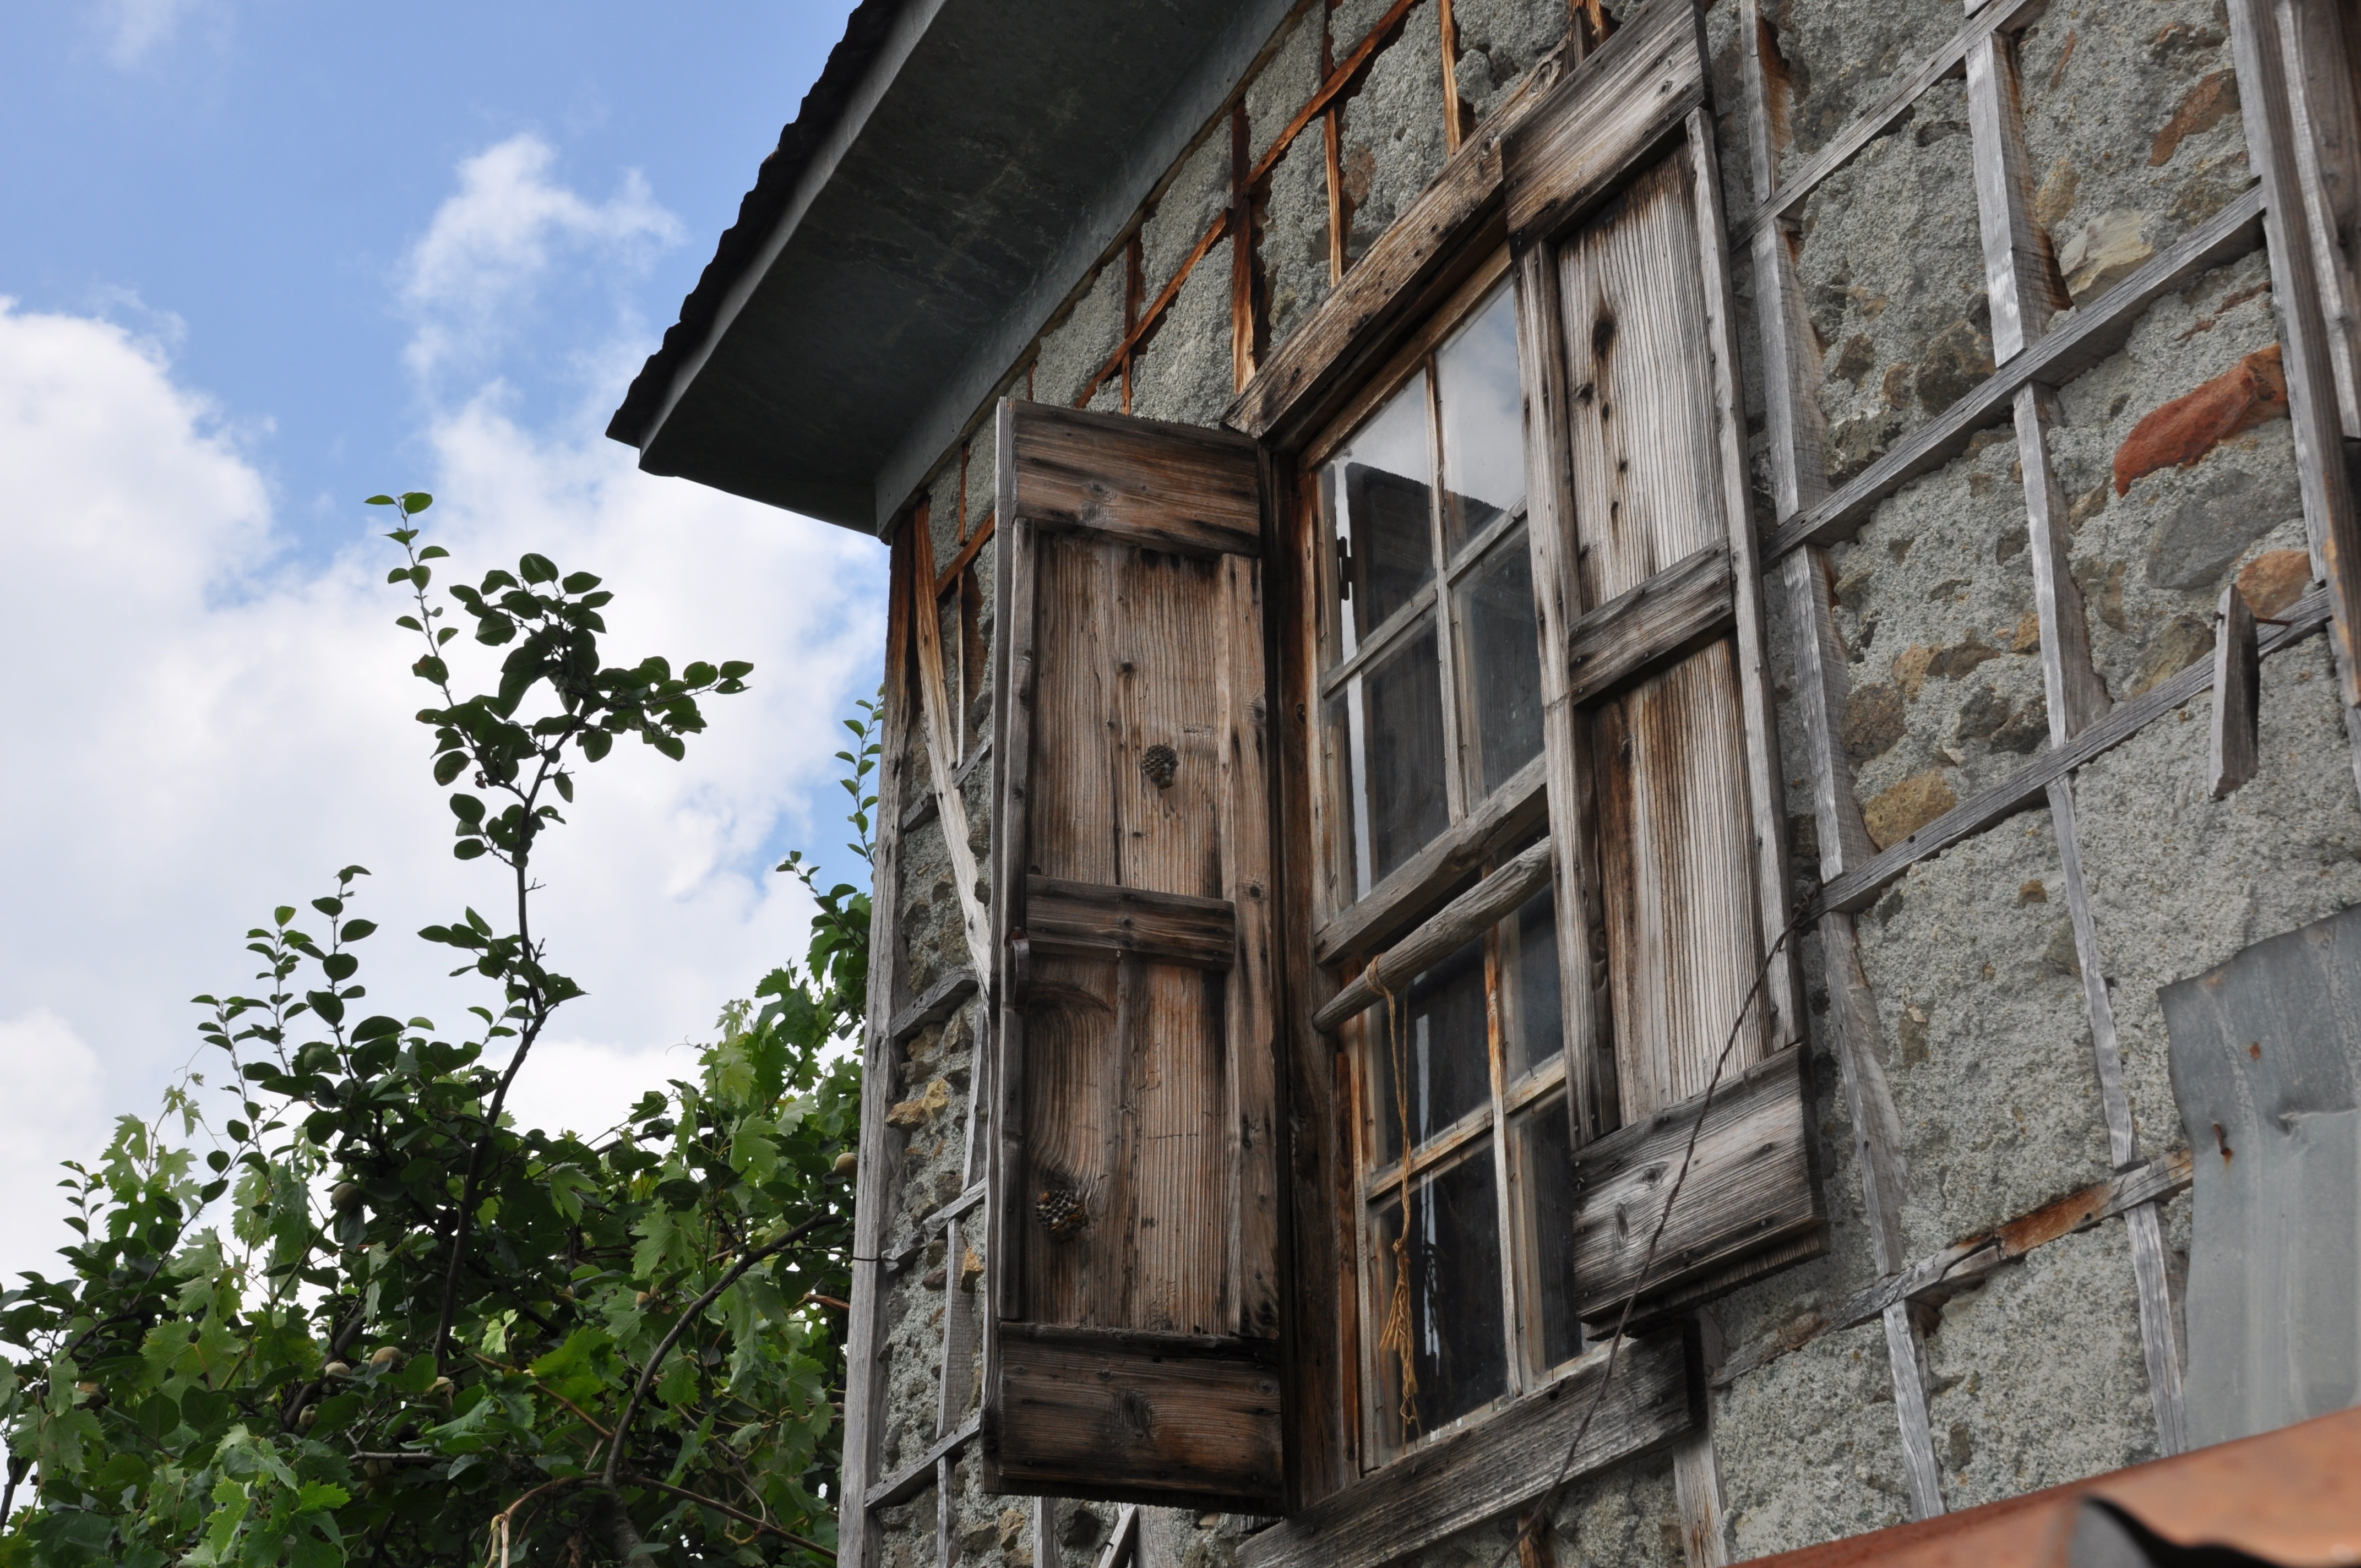
beach, landscape, tree, nature, forest, bird, light, cloud, architecture, sky, wood, white, hay, game, house, morning, flower, window, town, animal, wall, ship, pond, wild, green, reflection, tower, park, peace, facade, blue, baby, egg, birds, clouds, duck, turkey, goose, marine, photoshop, istanbul, beautiful, entertainment, neighbourhood, natural turkey, izmir, urban area, schema, keeler